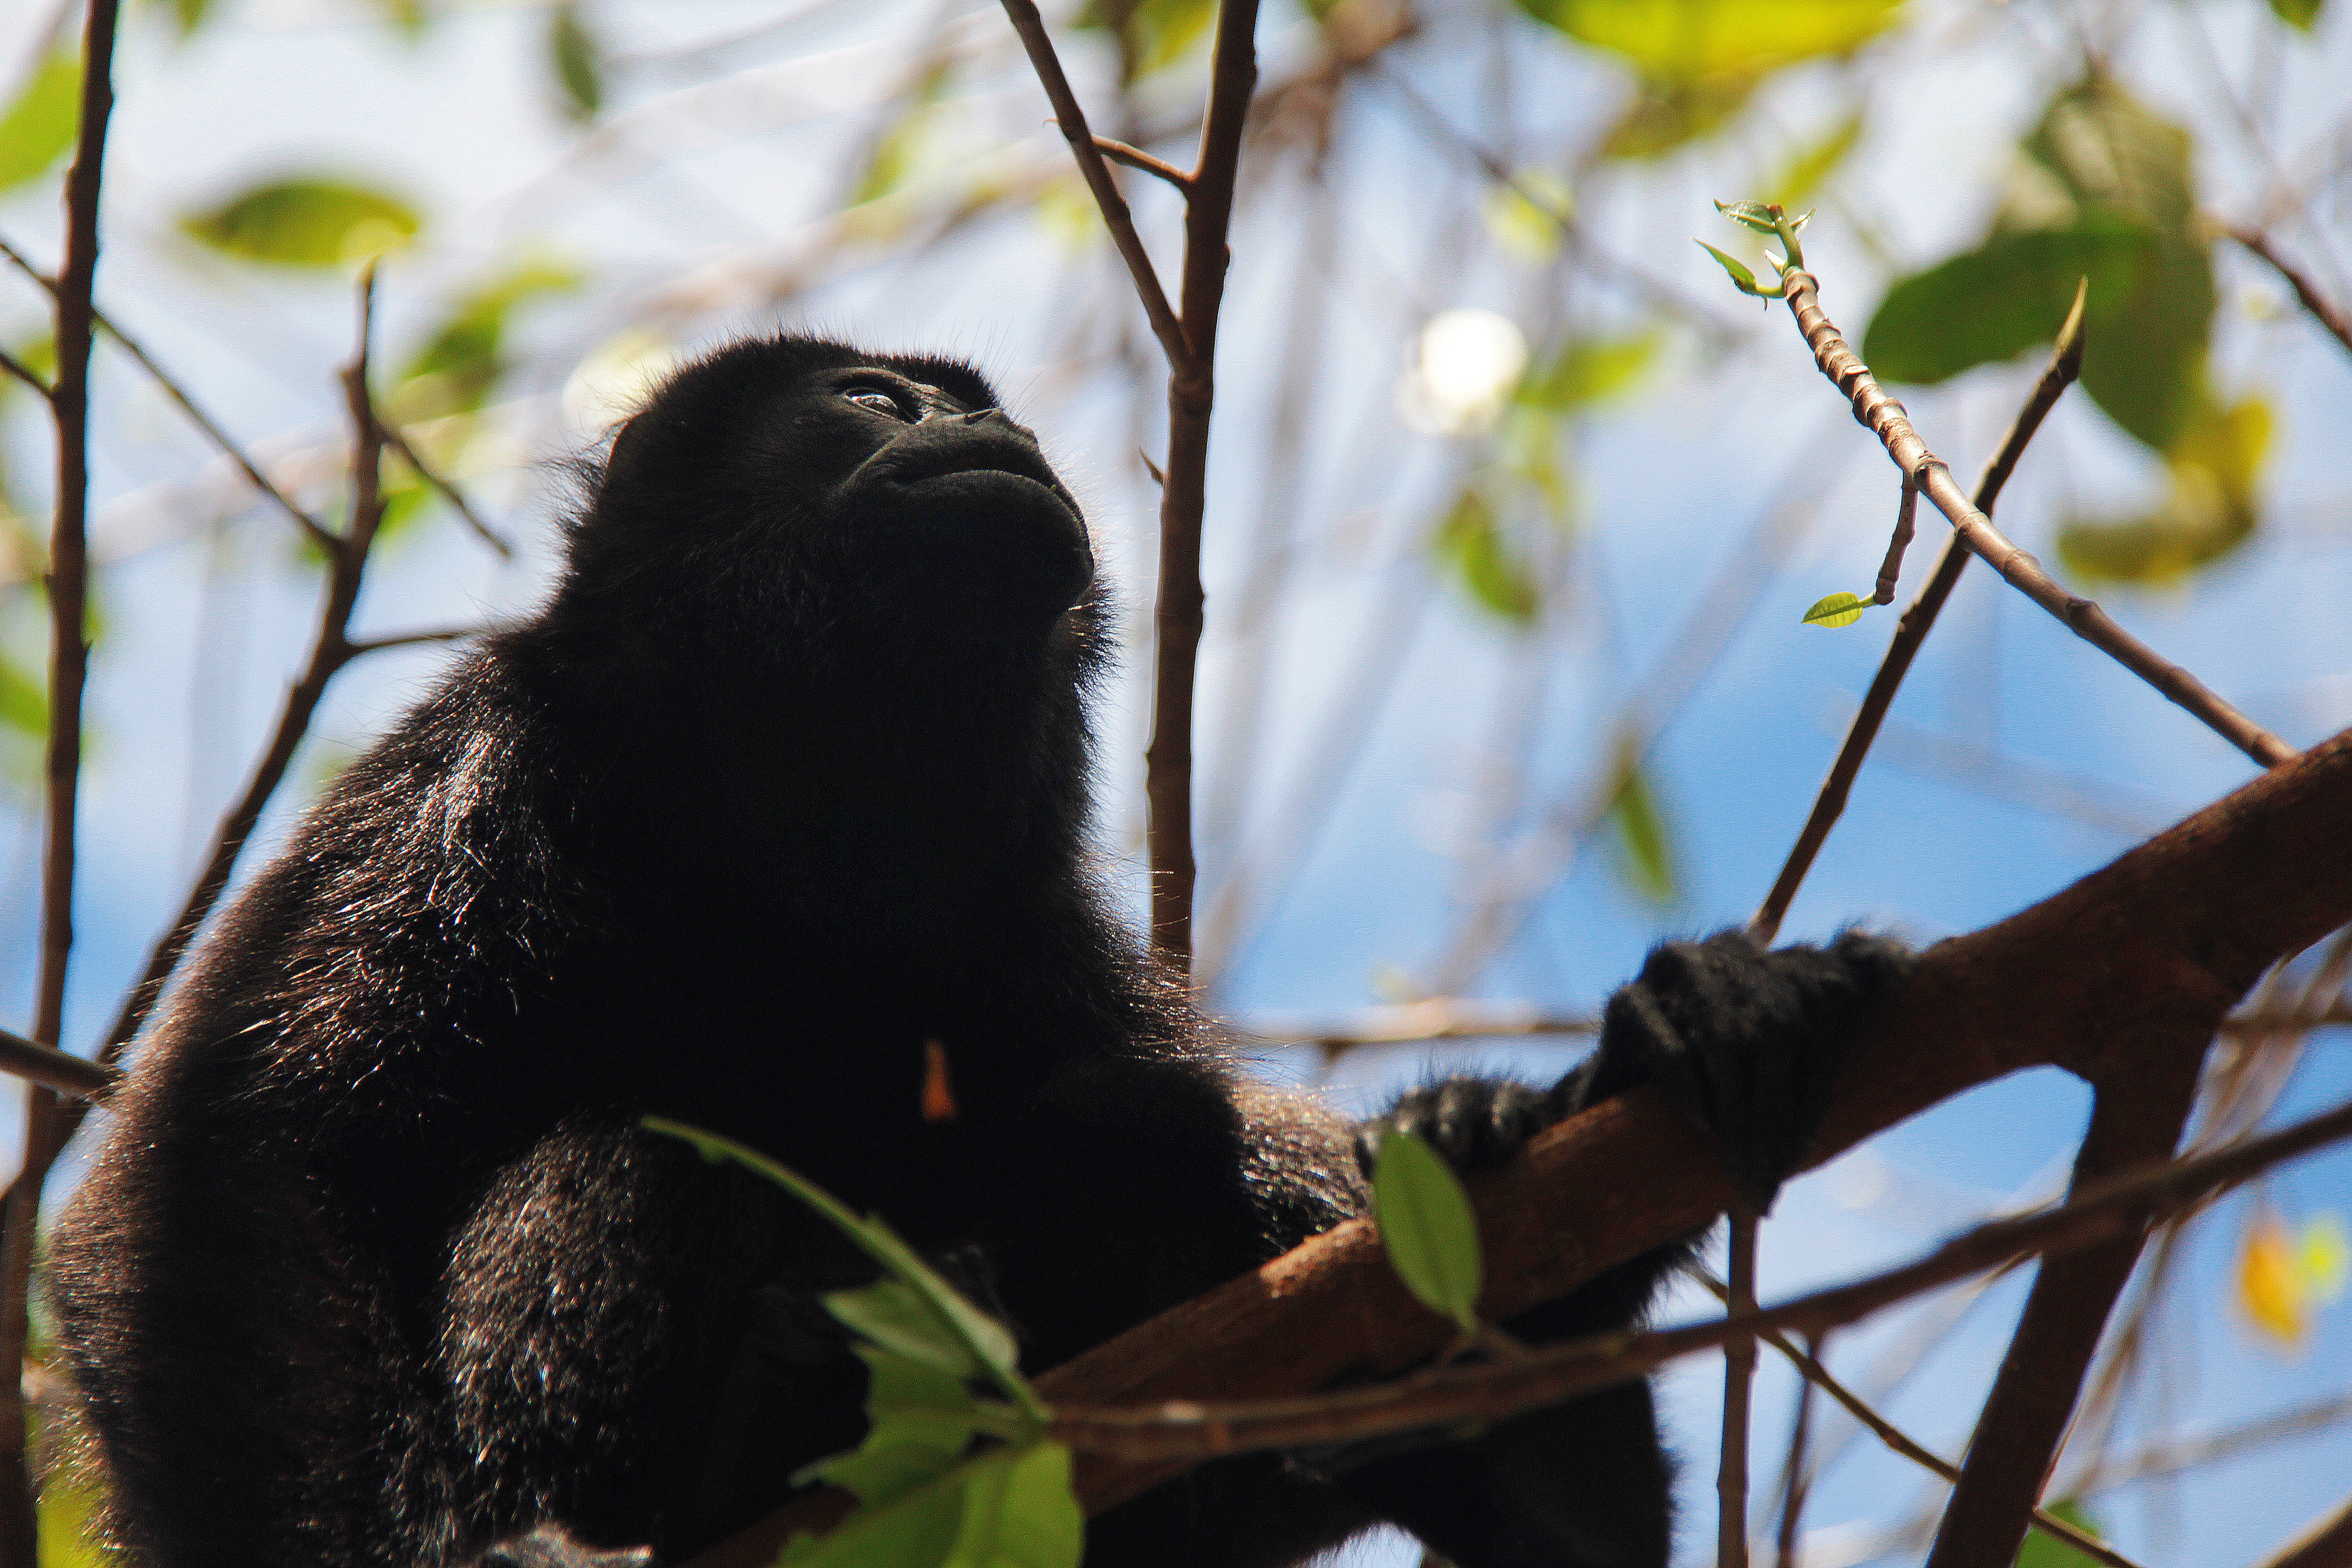
landscape, tree, nature, branch, sky, animal, cute, wildlife, wild, tropical, natural, mammal, monkey, fauna, primate, life, caribbean, exotic, central america, new world monkey, native animal